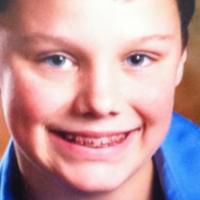
Age group: age 11-20